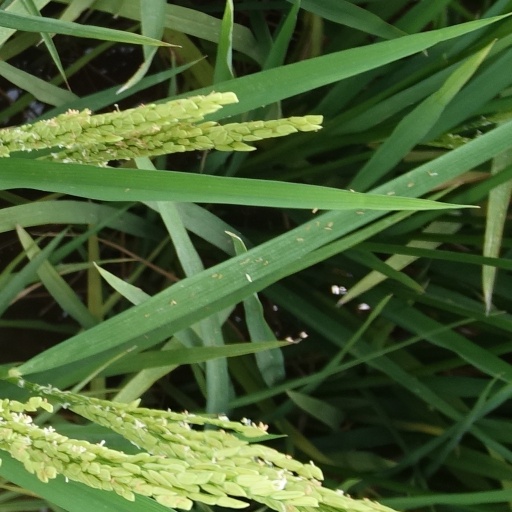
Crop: rice